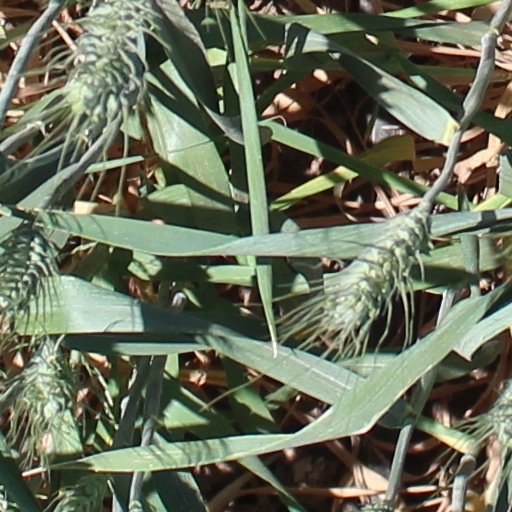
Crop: wheat